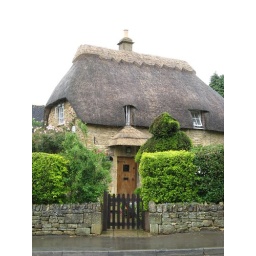
Thatched roof house in Chipping Campden